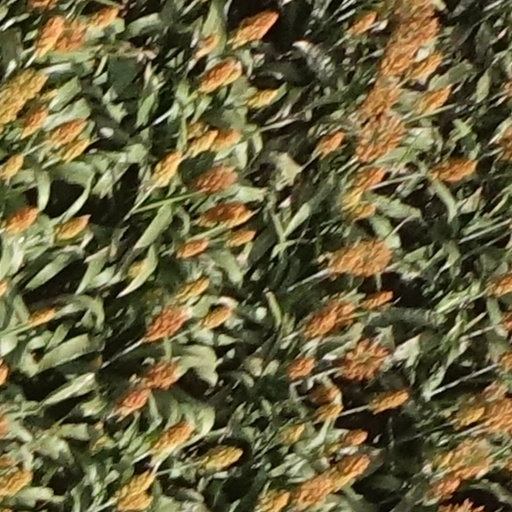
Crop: sorghum